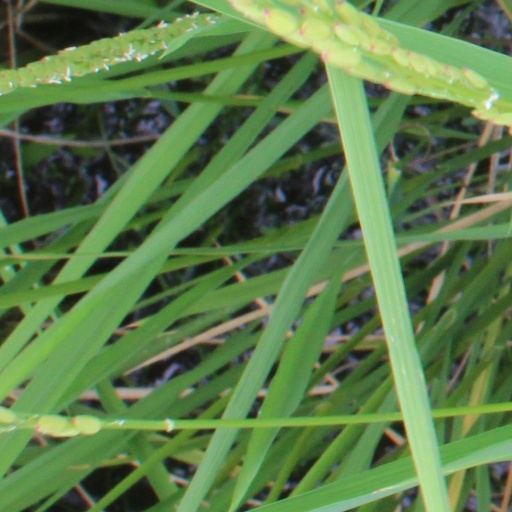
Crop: rice